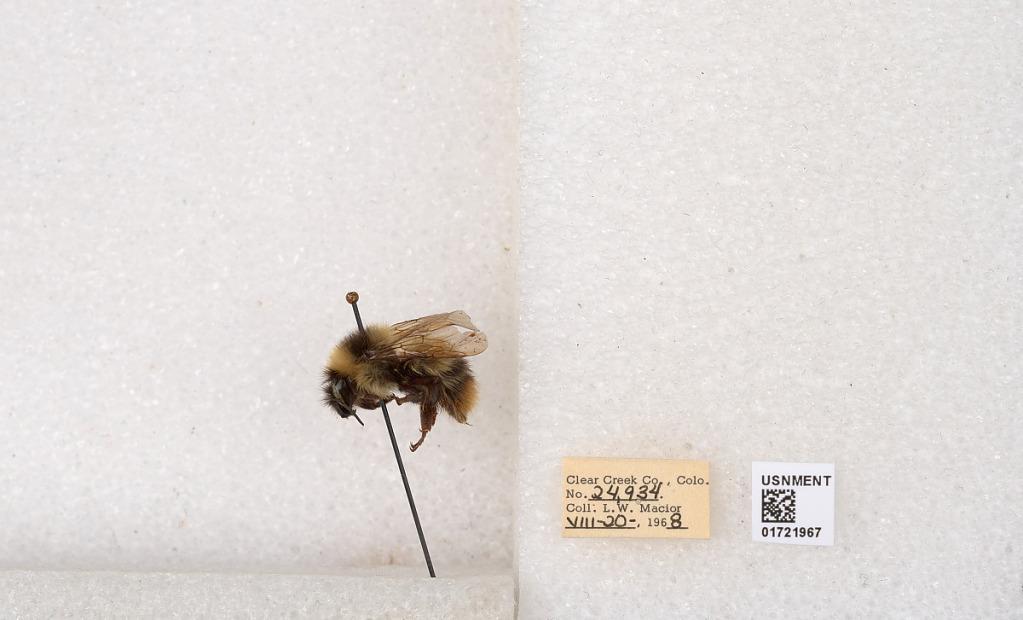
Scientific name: Bombus kirbyellus
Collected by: L. Macior
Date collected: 1968-8-20
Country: United States
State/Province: Colorado
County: Clear Creek
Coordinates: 39.6891, -105.644